Culture of the Republican era in China

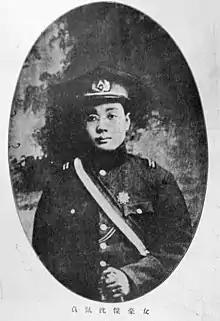
Shen Peizhen

In 1911, under Sun Yat-sen's leadership, bourgeois-democratic revolutionary, Xinhai Revolution, broke out.